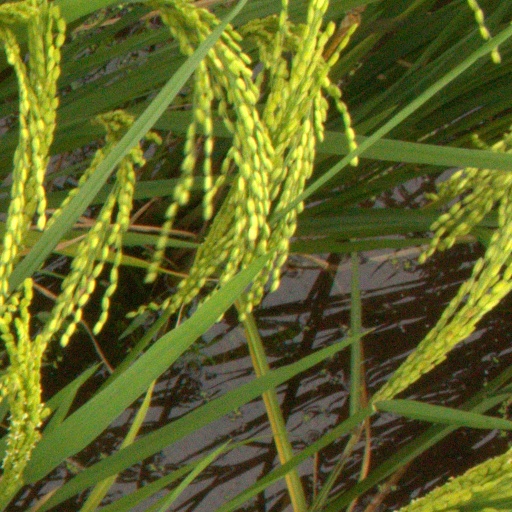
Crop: rice